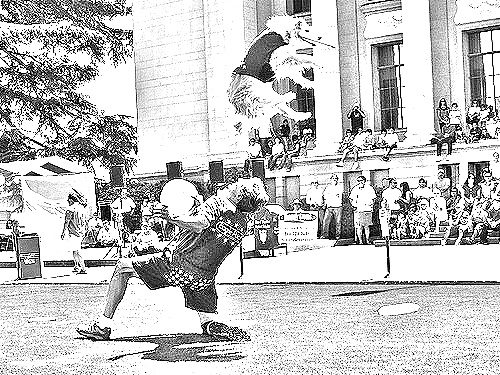
Portrait style: Sketch Portrait